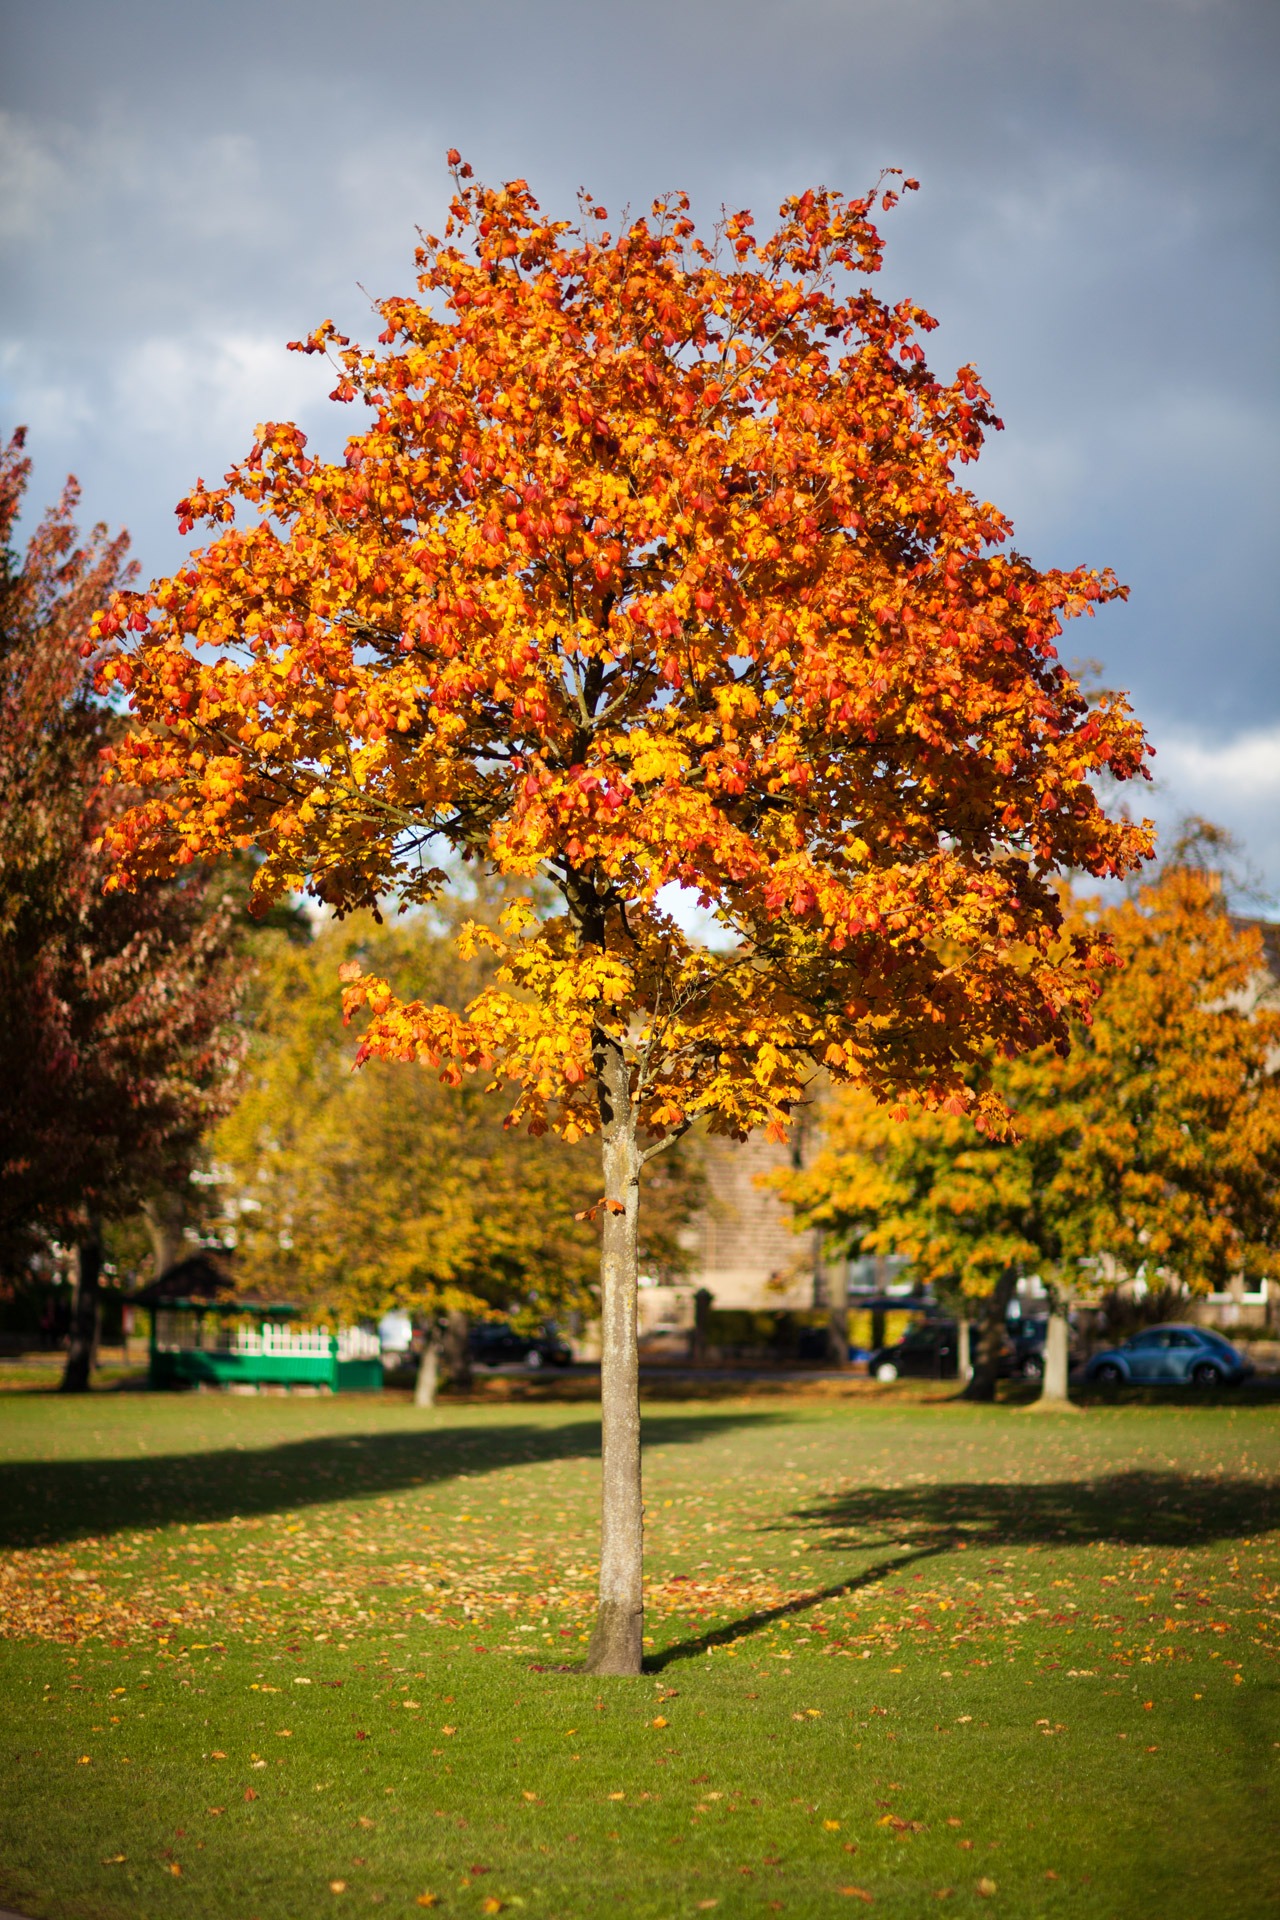
tree, nature, plant, sunlight, leaf, fall, flower, foliage, orange, red, autumn, park, colorful, yellow, season, maple tree, trees, leaves, outdoors, vivid, seasonal, vibrant, flowering plant, woody plant, land plant